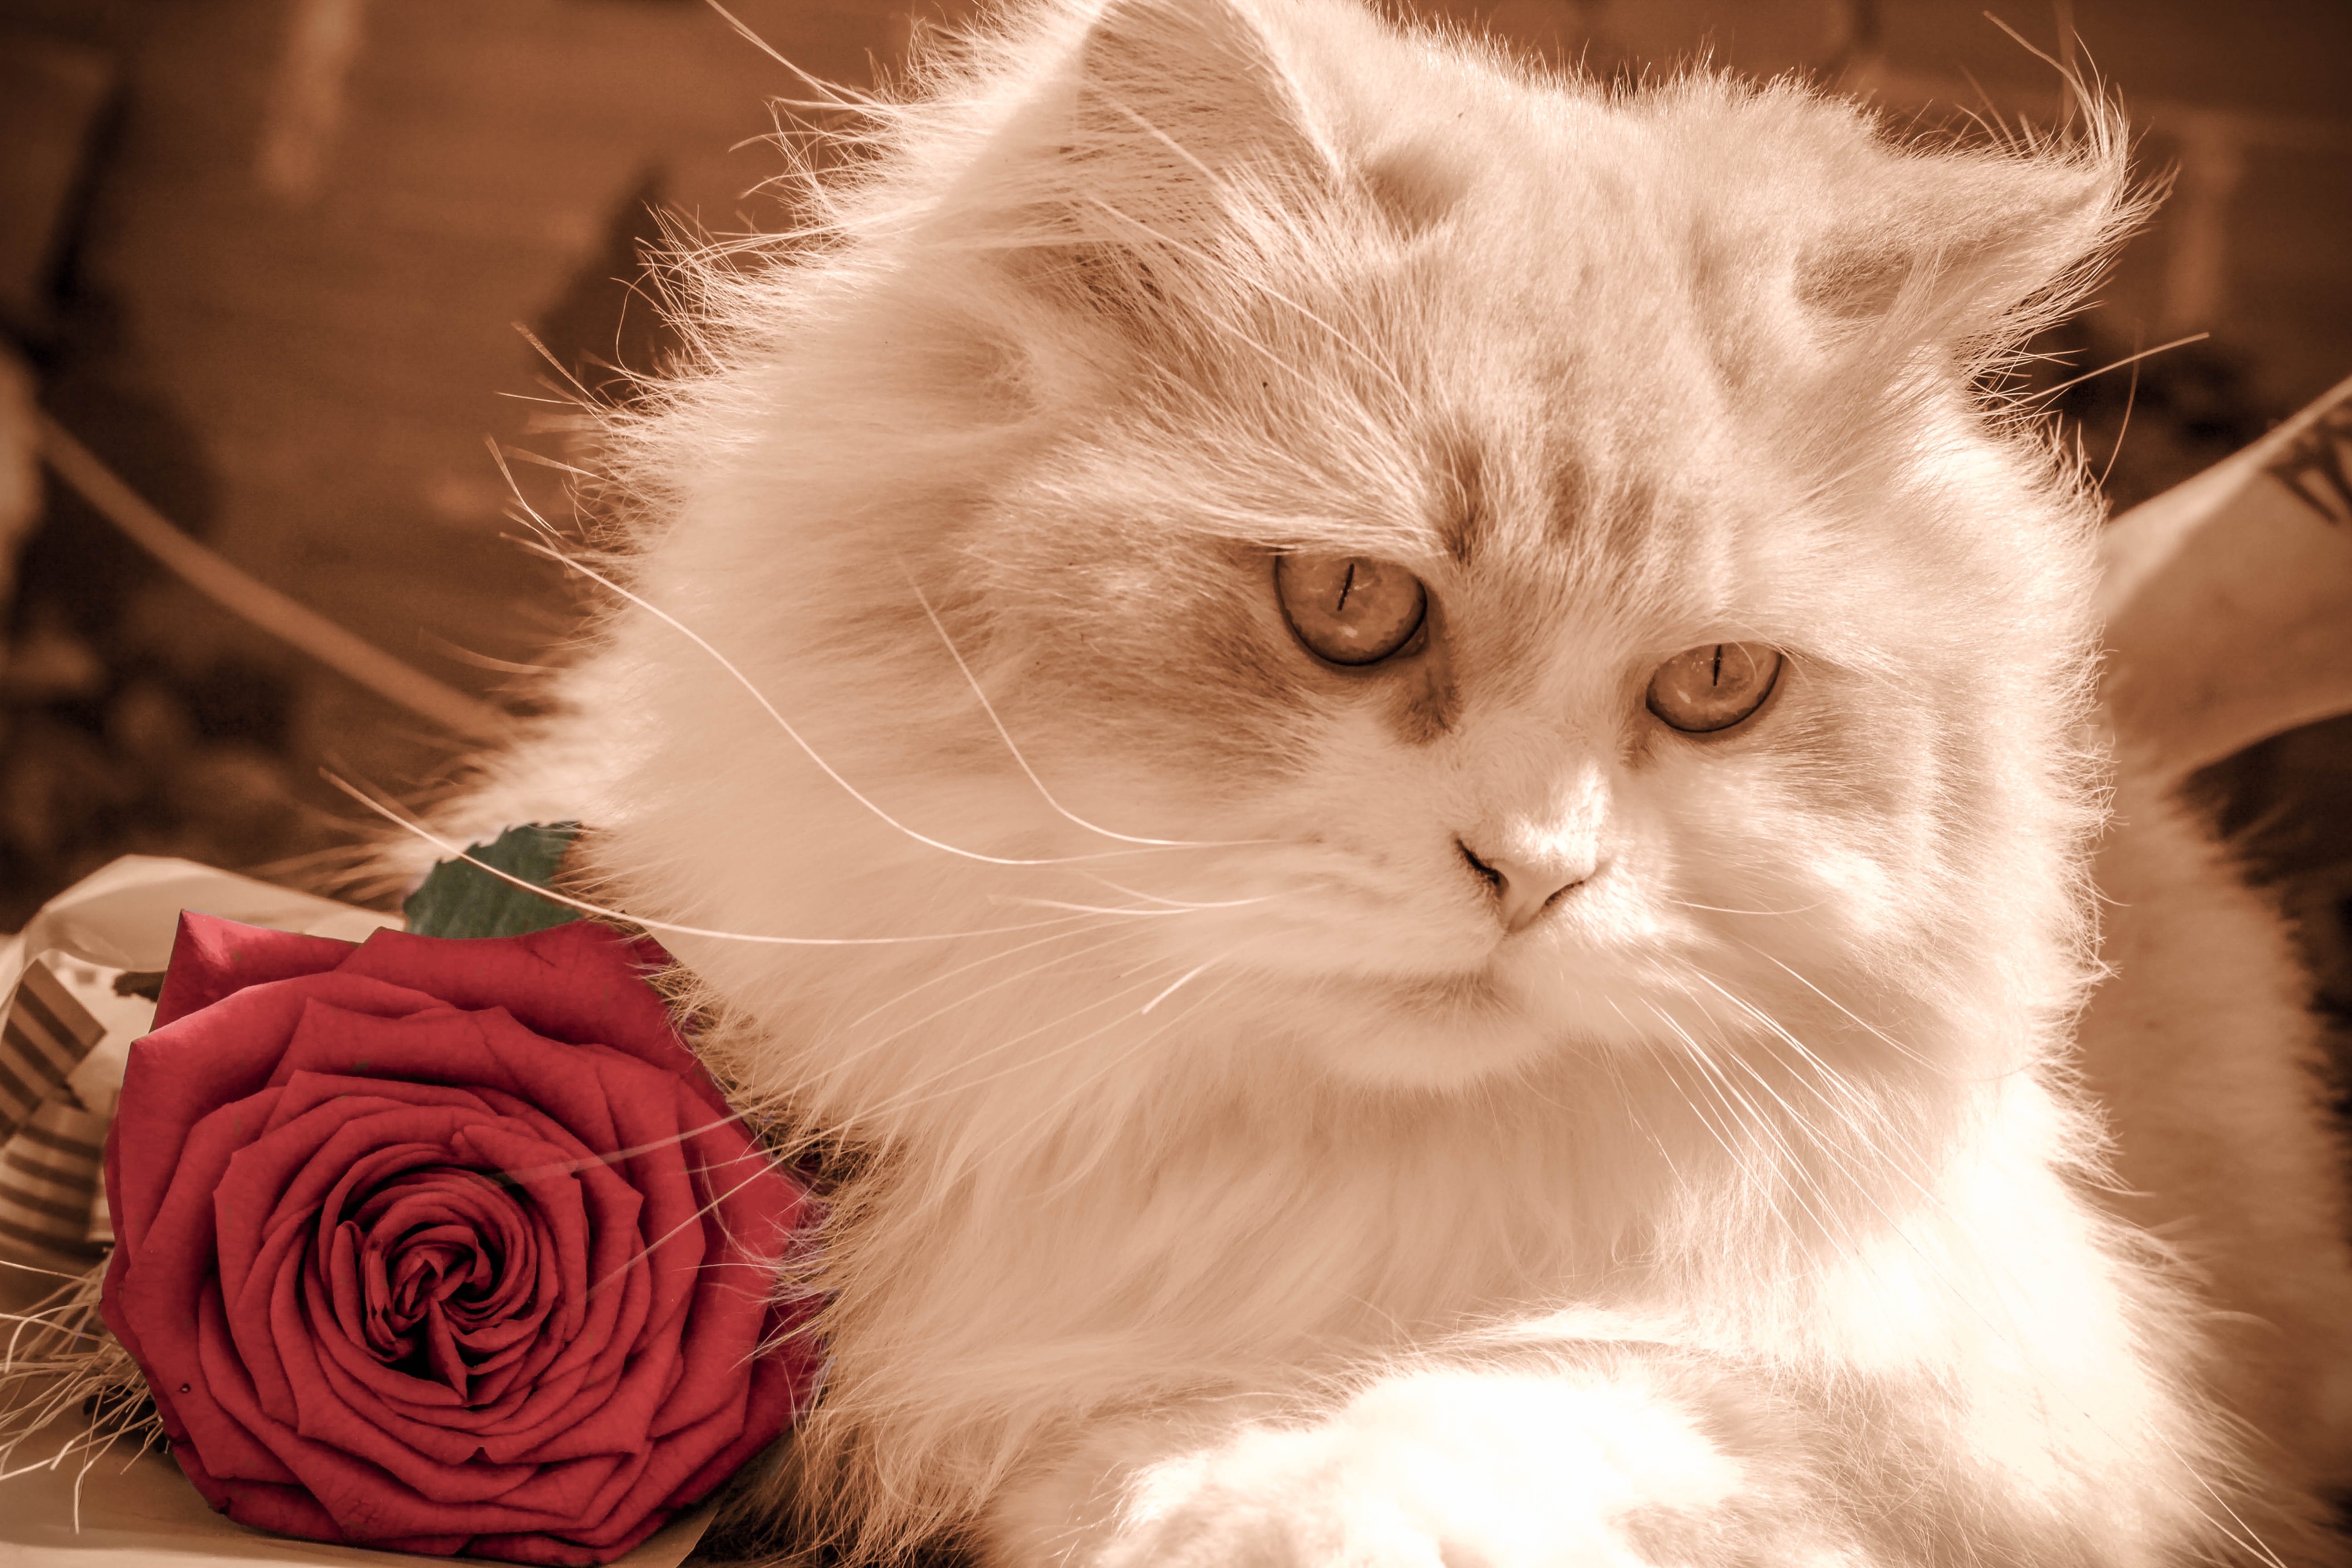
pet, rose, kitten, cat, feline, mammal, whiskers, kitty, vertebrate, persian, small to medium sized cats, cat like mammal, carnivoran